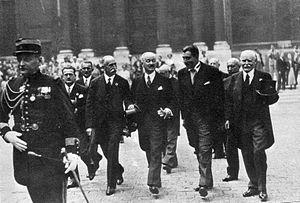
Max Hymans avec le président Albert Lebrun dans la cour de la Sorbonne à l'occasion de l'Exposition de 1937.
L'Exposition universelle de 1937, officiellement Exposition internationale des « Arts et des Techniques appliqués à la Vie moderne », qui se tient à Paris du 25 mai au 25 novembre 1937, est la première Exposition organisée en France selon les règles de la Convention de Paris de 1928 sur les expositions internationales. C'est également le dernier événement de ce genre à avoir eu lieu à Paris.
Max Hymans est un homme politique français, né le 2 mars 1900 à Paris et mort le 7 mars 1961 à Saint-Cloud. Il a été élu député et a occupé plusieurs postes ministériels avant 1940. Il fut membre de la Résistance pendant la guerre puis président d'Air France de 1948 à 1961.
Le président de la République française est le chef de l'État en France, exerçant les plus hautes fonctions du pouvoir exécutif de la République.